Herriott House

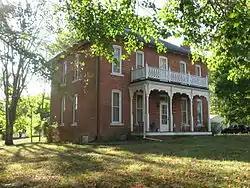
Herriott House, September 2010

Herriott House, also known as the Brown-Ritchey House, is a historic home located in Franklin, Johnson County, Indiana. The house was built between 1860 and 1865, and is a two-story, rectangular, Italianate style brick dwelling with a hipped roof. It features an elaborate wooden front porch added between 1876 and 1884 (rebuilt 1981) and overhanging eaves with decorative brackets.